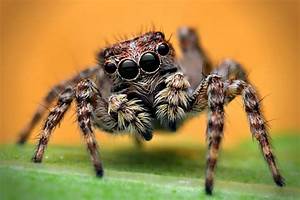
Label: spider